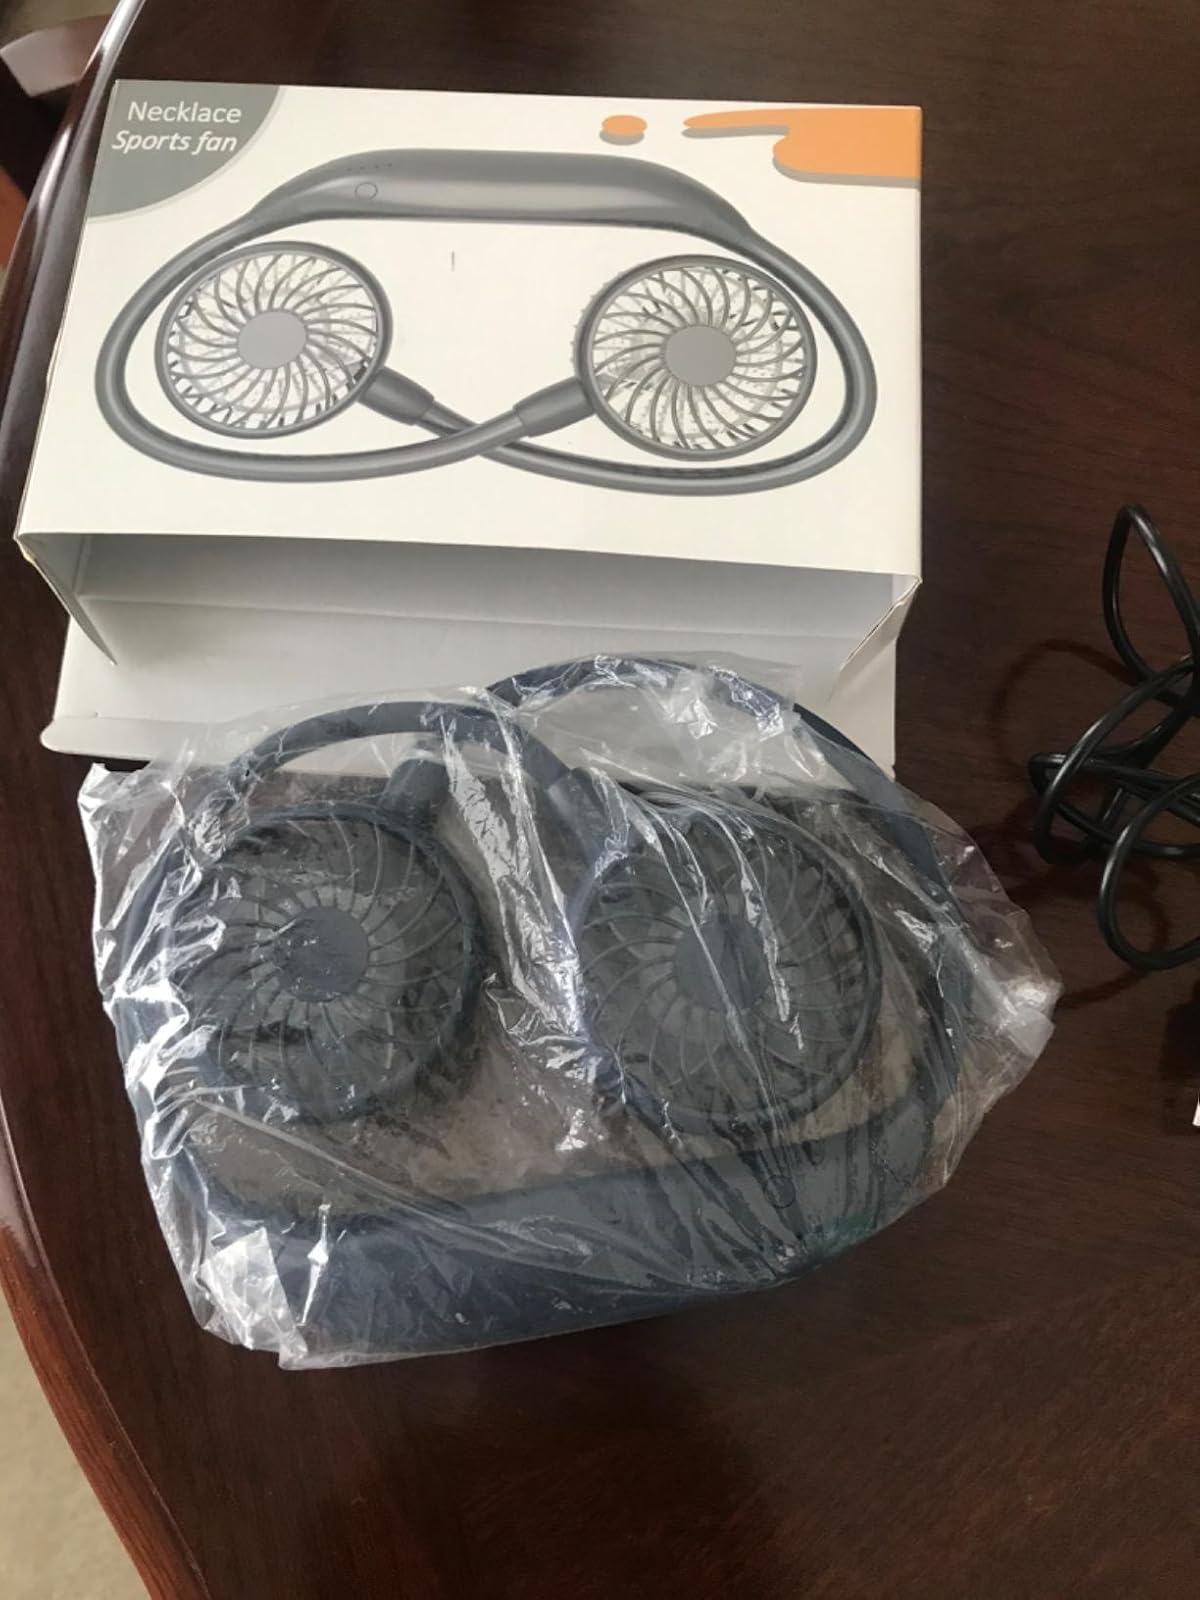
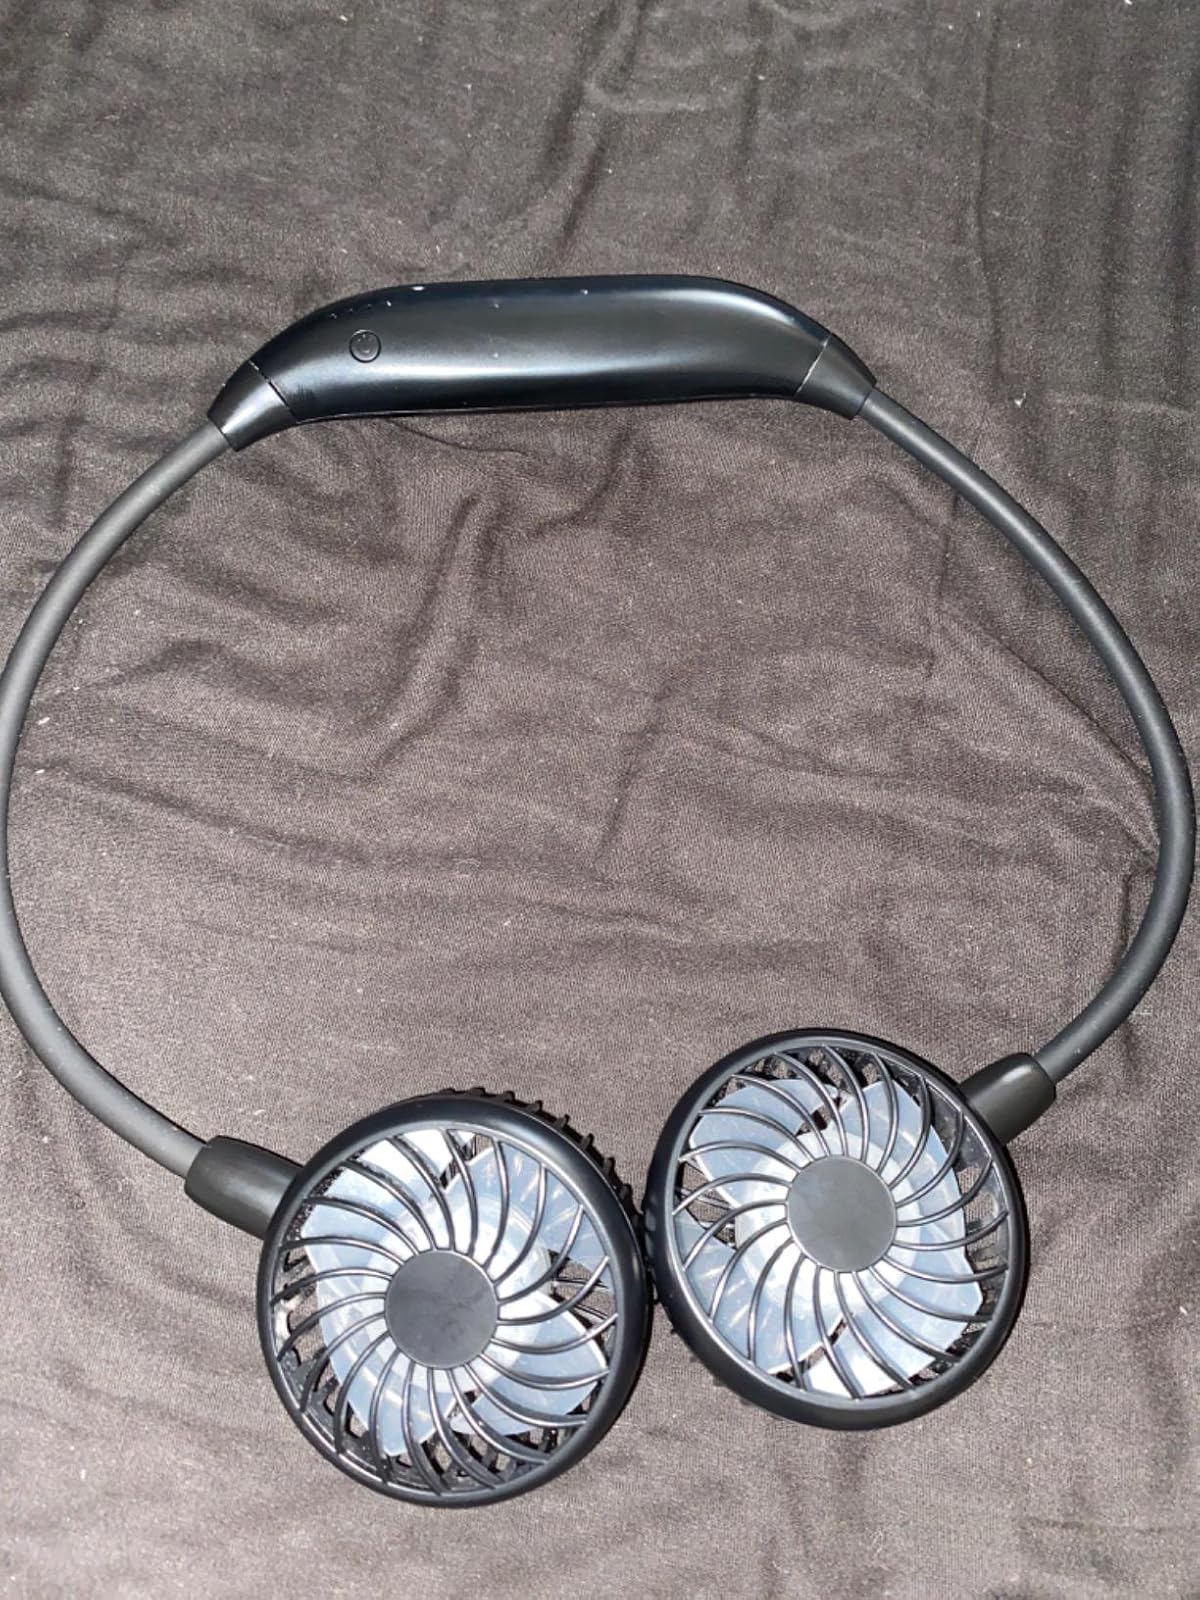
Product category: fan
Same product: no